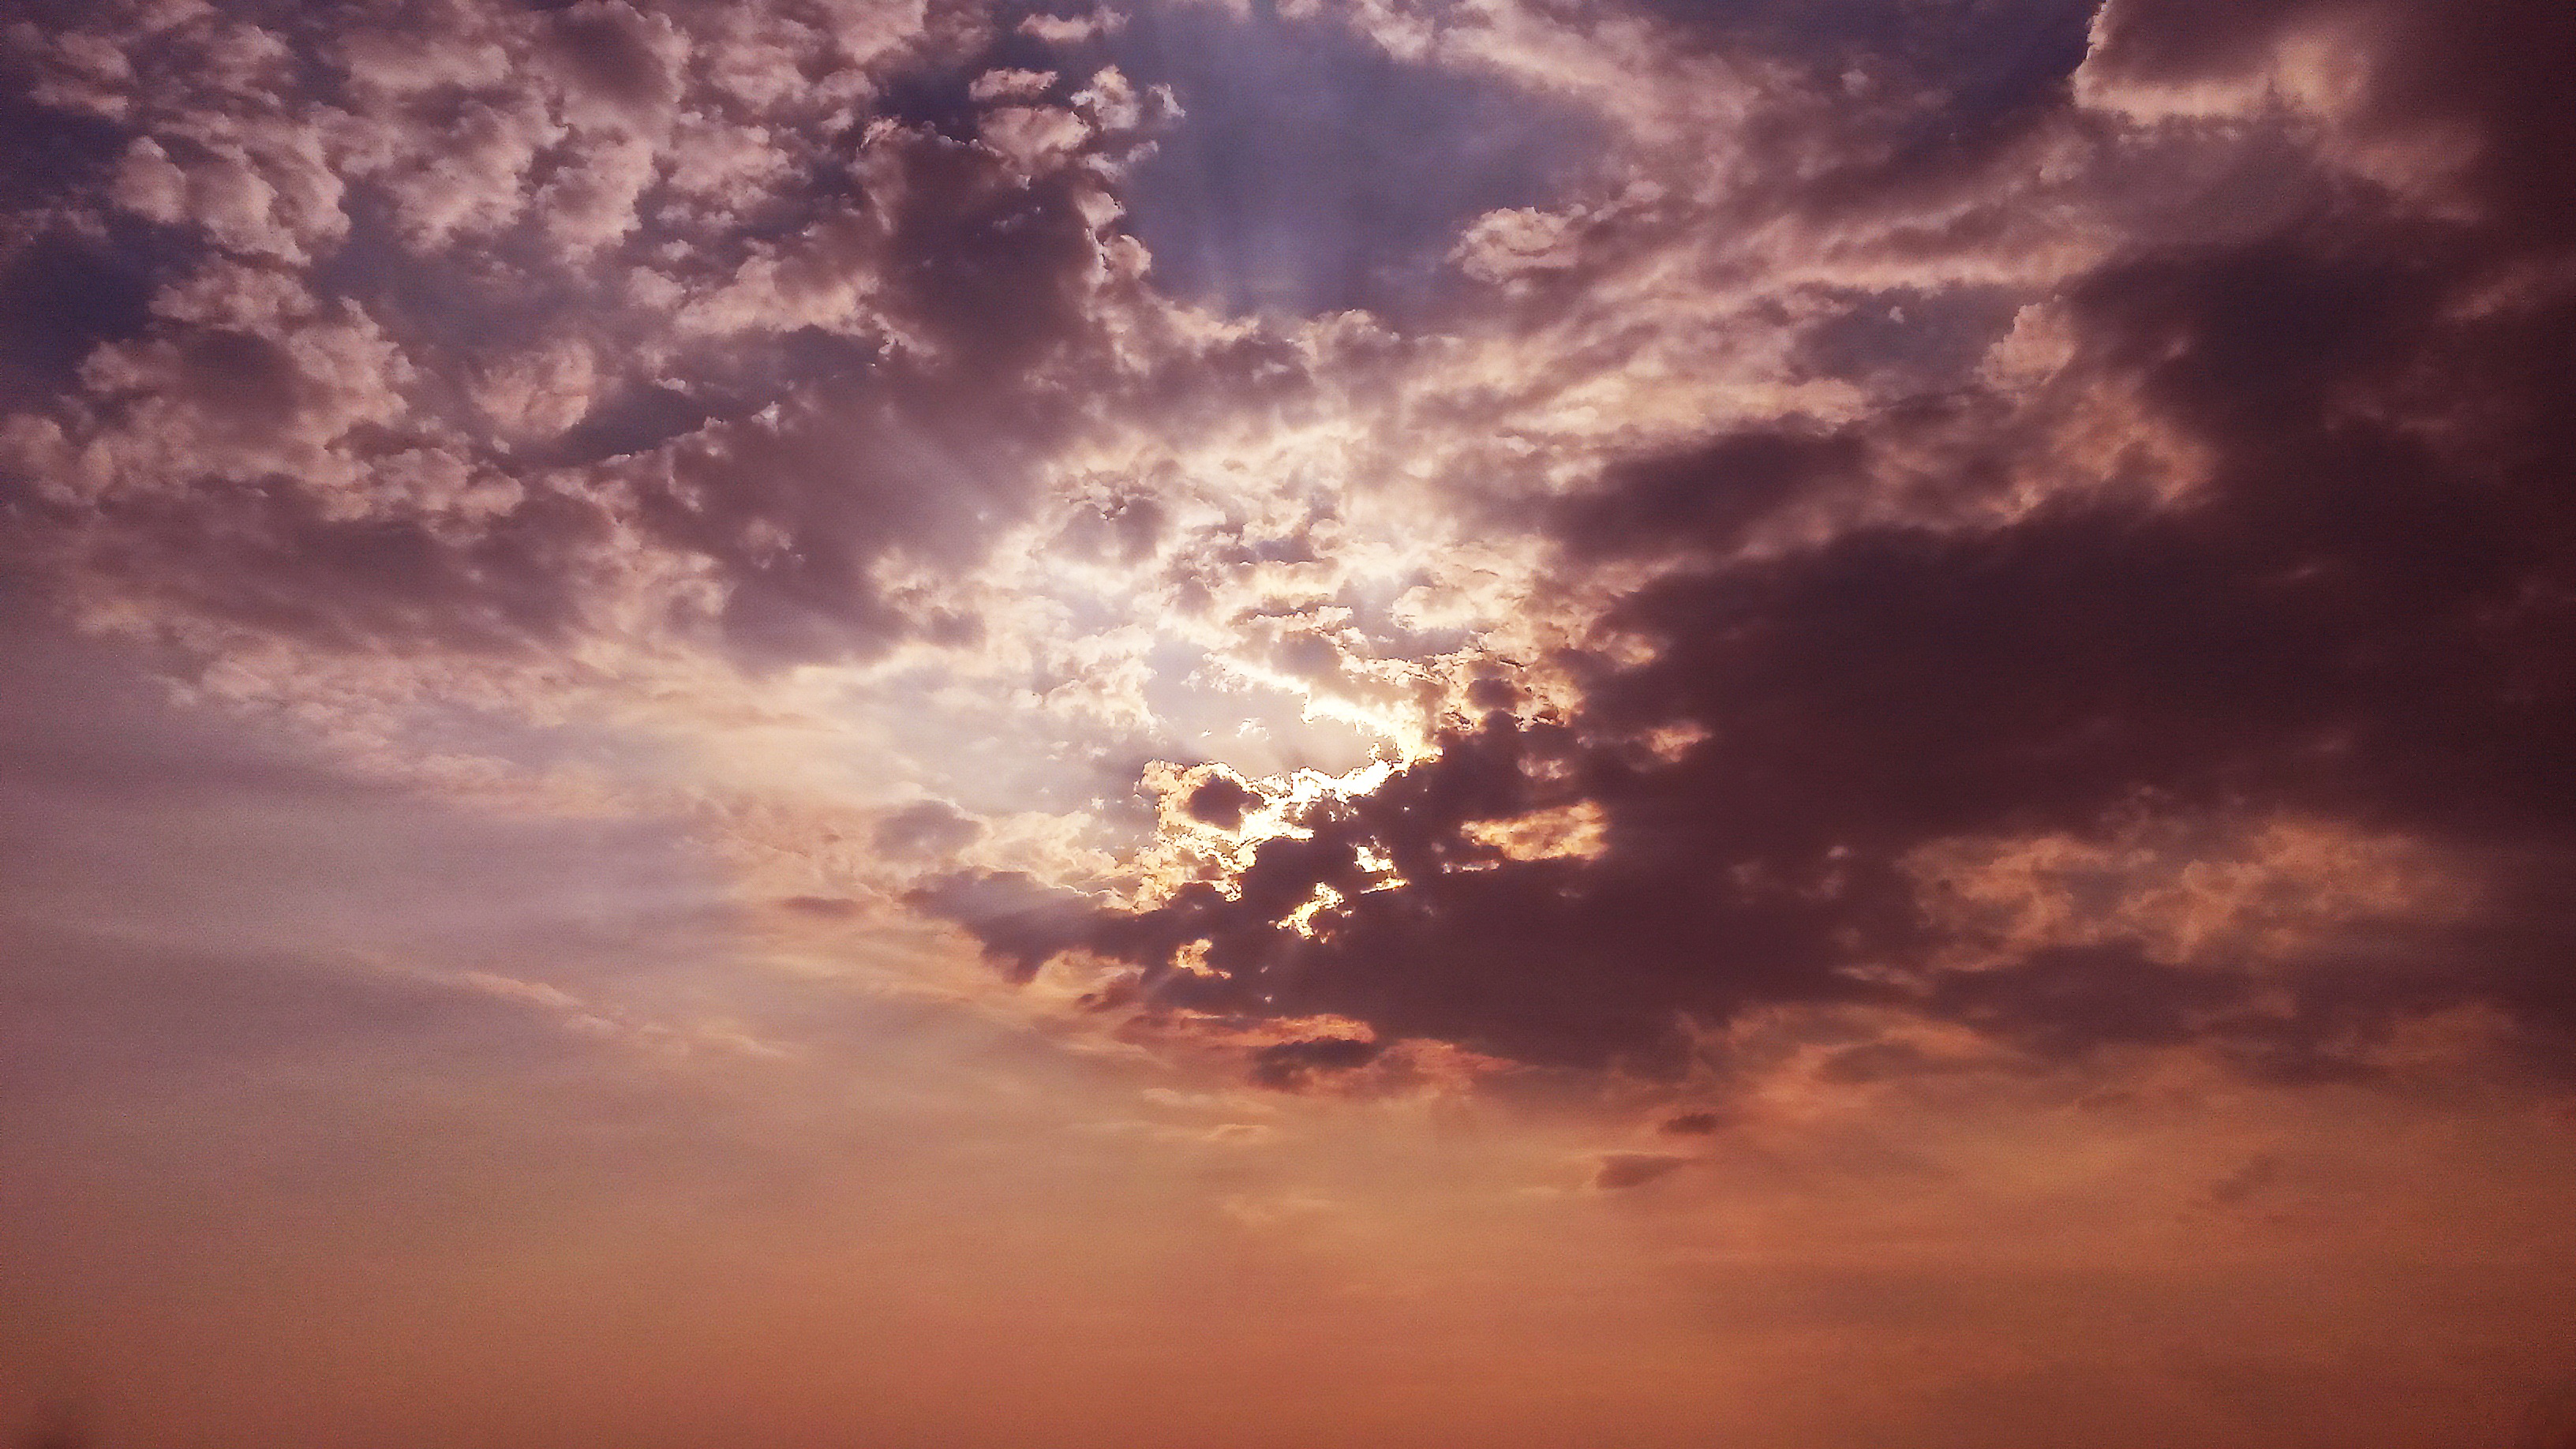
horizon, light, cloud, sky, sun, sunrise, sunset, sunlight, morning, dawn, atmosphere, dusk, evening, cumulus, blue, clouds, violet, rosa, afterglow, evening sky, meteorological phenomenon, red sky at morning